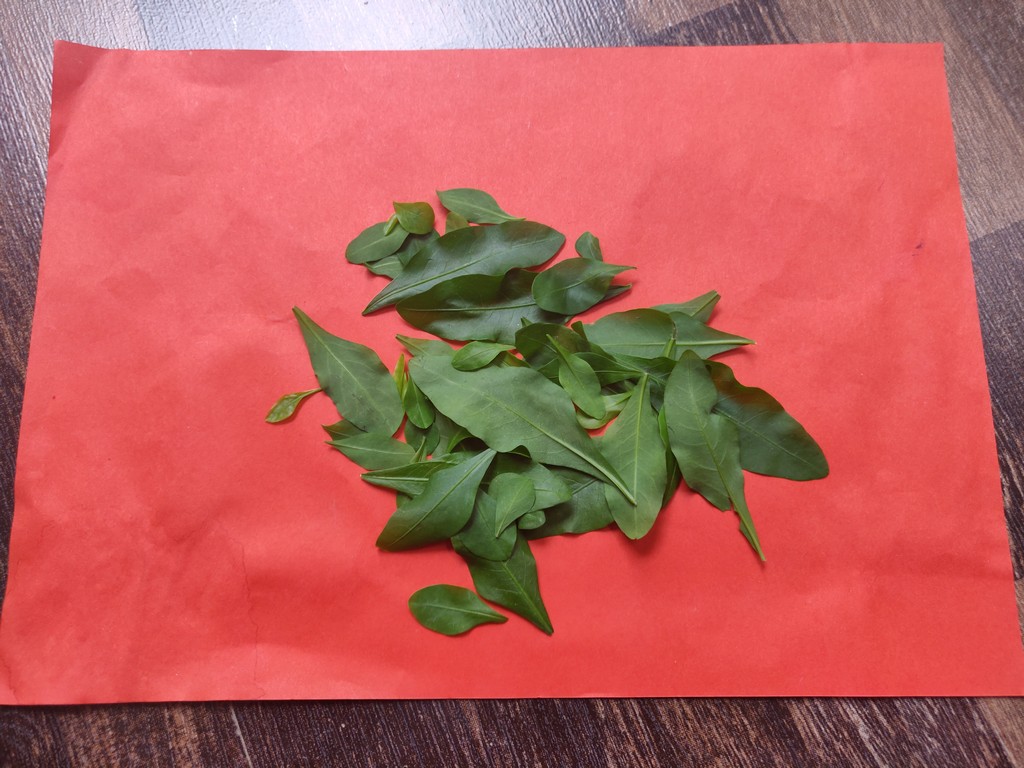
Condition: Healthy
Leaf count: multiple
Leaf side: unknown